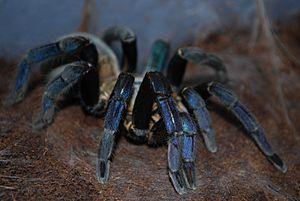
Cyriopagopus lividus est une espèce d'araignées mygalomorphes de la famille des Theraphosidae.